53rd Test and Evaluation Group

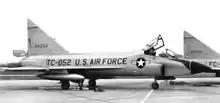
TF-102 of the 86th FIS at Youngstown MAP

The group was redesignated the 79th Fighter Group (Air Defense), assigned to ADC and activated on 18 August 1955 at Youngstown MAP, Ohio as part of ADC's Project Arrow, which was designed to bring back on the active list the fighter units which had compiled memorable records in the two world wars. At Youngstown, the group assumed the personnel and equipment of the 502nd Air Defense Group, which was simultaneously inactivated. The group provided air defense over eastern Ohio as part of 30th Air Division of ADC's Central Air Defense Force and acted as the host unit for the Air Force portion of Youngstown MAP. The 79th was assigned several support organizations to fulfill this responsibility. One of the group's original components, the 86th Fighter-Interceptor Squadron (FIS), flying radar equipped and rocket armed North American F-86D Sabres was already stationed at Youngstown and transferred from the 502nd.